X-Men: First Class (comics)

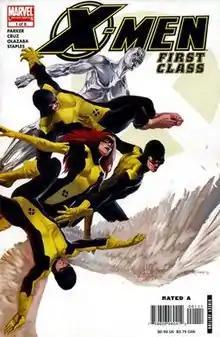
Cover art for "X-Men: First Class (vol. 1)" #1. Art by Marko Djurdjevic.

X-Men: First Class is a comic book series published by Marvel Comics starring the original X-Men.